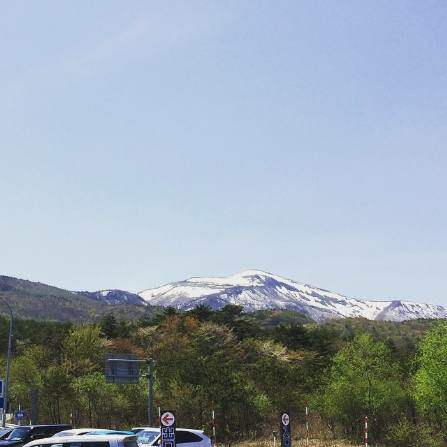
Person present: No